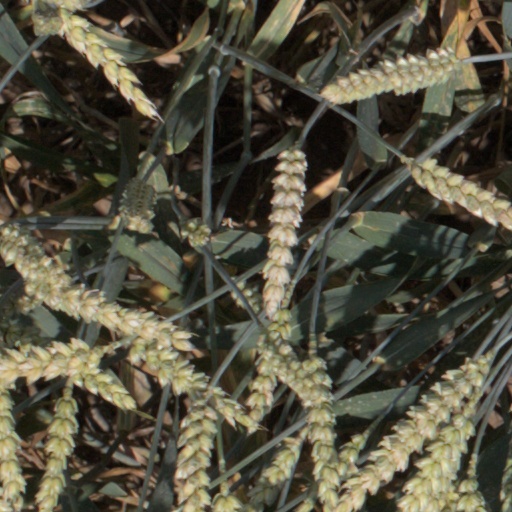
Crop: wheat